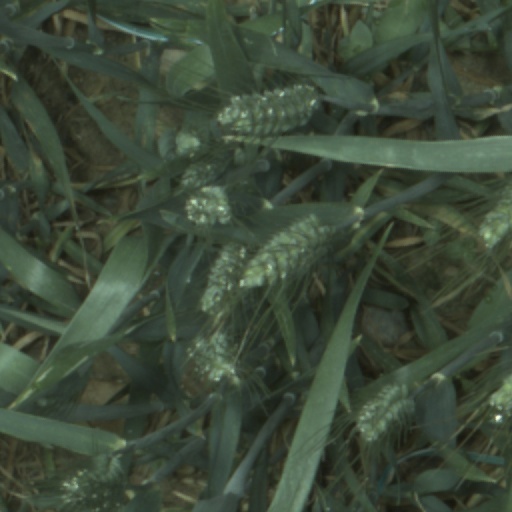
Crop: wheat